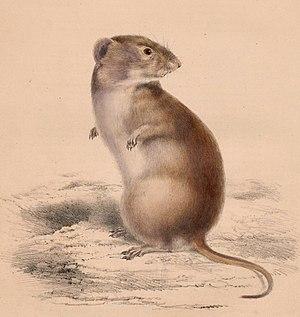
Parotomys brantsii d'après Smith, A. 1849. Illustrations of the zoology of South Africa: consisting chiefly of figures and descriptions of the objects of natural history collected during an expedition into the interior of South Africa, in the years 1834, 1835, and 1836, fitted out by the ""Cape of Good Hope Association for exploring Central Africa"". Vol 1. Mammalia (plate 24). Smith, Elder and Co. London.